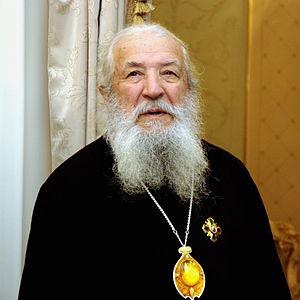
Le métropolite Laure de New York est le cinquième Primat de l'Église orthodoxe russe hors frontières.